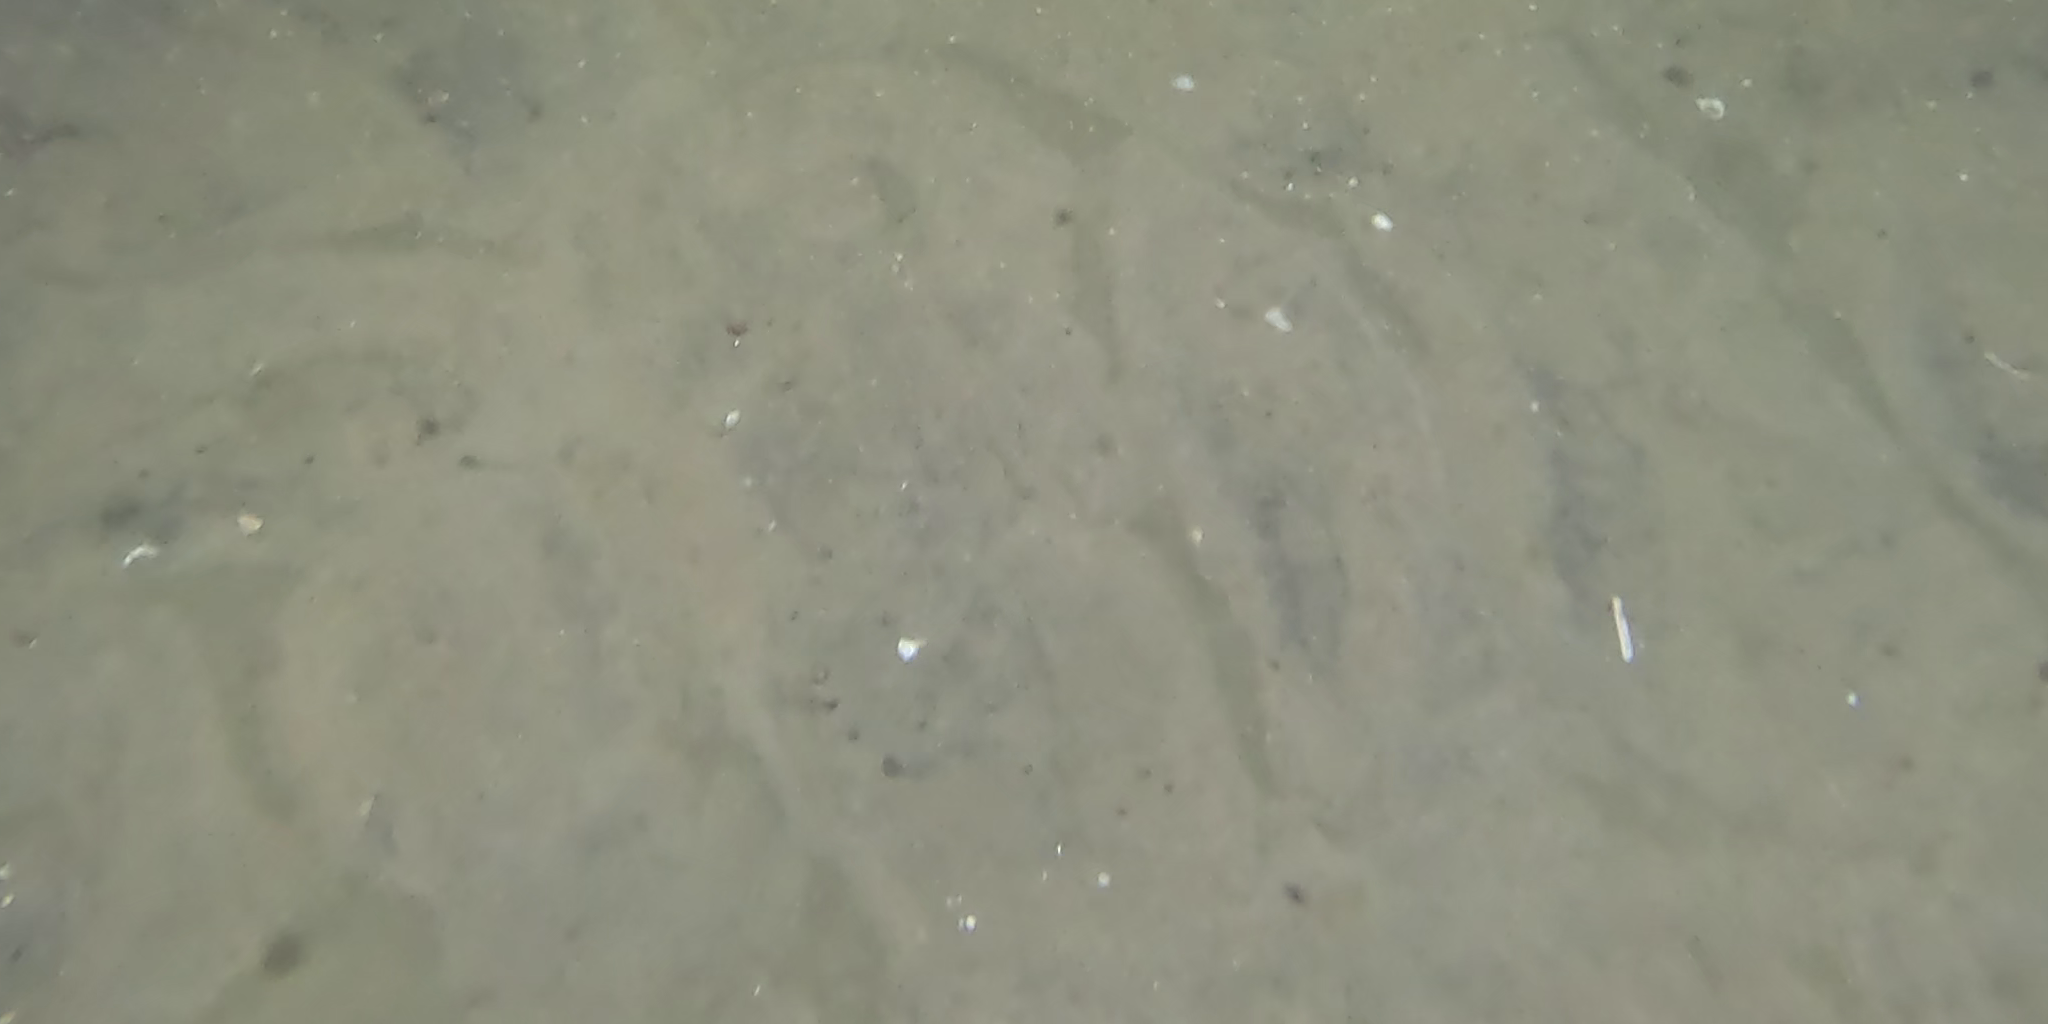
Seabed habitat: sand